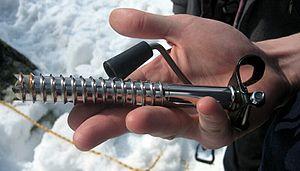
Une broche à glace est un système de point d'ancrage en alpinisme et escalade glaciaire.